RCA Records

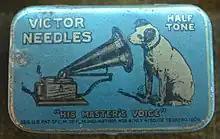
Metal tin of Victor brand phonograph needles, featuring "Nipper"

Among the first RCA Victor LPs released in 1950 was "Gaîté Parisienne" by Jacques Offenbach, performed by Arthur Fiedler and the Boston Pops Orchestra, which had been recorded in Boston's Symphony Hall on June 20, 1947; the record was given the catalogue number LM-1001. Non-classical LP record albums were issued with the prefix "LPM". When RCA Victor began issuing classical LPs in stereophonic sound in 1958, the prefix "LSC" was used. Non-classical stereo LPs were issued with the prefix "LSP". RCA utilized these catalog prefixes until 1973, when they were changed to "ARL1" and "APL1" for stereo classical and stereo non-classical single LPs, respectively.